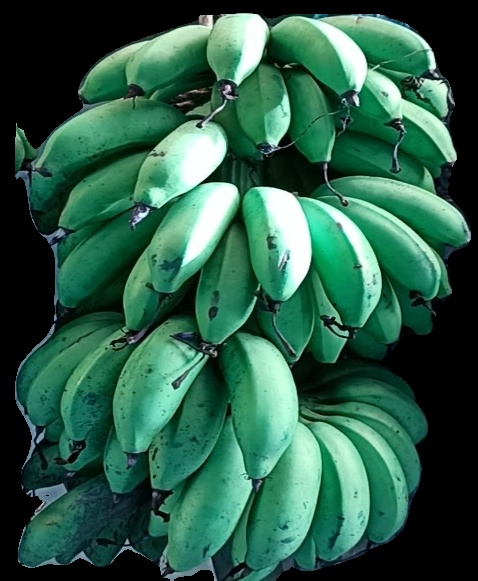
Variety: rasbale
Grade: grade2